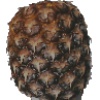
Label: pineapple